American Samoa

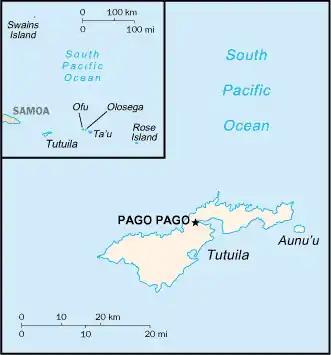
Map of American Samoa

On September 28, 2009, at 17:48:11 UTC, an 8.1 magnitude earthquake struck off the coast of American Samoa, followed by smaller aftershocks. It was the largest earthquake of 2009. The quake occurred on the outer rise of the Kermadec-Tonga Subduction Zone. This is part of the Pacific Ring of Fire, where tectonic plates in the Earth's lithosphere meet, and earthquakes and volcanic activity are common. The quake struck below the ocean floor and generated an onsetting tsunami that killed more than 170 people in the Samoa Islands and Tonga. Four waves with heights from to high were reported to have reached up to one mile (1.6km) inland on the island of Tutuila.